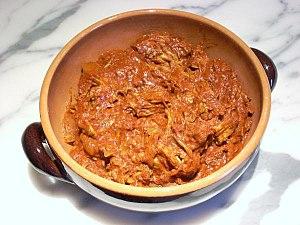
La cuisine mexicaine est considérée comme très variée de par son héritage préhispanique et européen, conséquence de la conquête espagnole de l'empire Aztèque au cours du XVIᵉ siècle. Elle a aussi connu l'influence des cuisines africaines, caraïbéennes, asiatiques et moyen-orientales. La base traditionnelle de cette cuisine est le maïs, ainsi que d'autres aliments d'origine autochtone comme le haricot, l'avocat, la tomate, la dinde, les cacahuètes, la vanille et le piment, accompagnés de riz, transporté par les Espagnols. Les Européens ont amené avec eux un grand nombre d'aliments parmi lesquels les plus importants sont les viandes d'animaux domestiqués, les produits laitiers, et diverses herbes et épices.